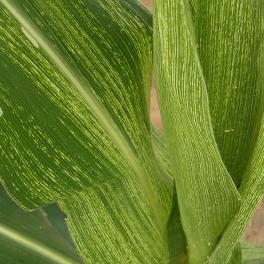
Crop: Maize
Condition: stripe-d